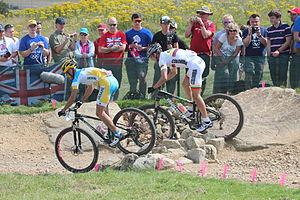
Serhiy Rysenko, né le 15 mars 1980 à Louhansk, est un cycliste ukrainien spécialiste de VTT cross-country. Il termine 31ᵉ de l'épreuve olympique 2012.
Héctor Leonardo Páez León, né le 10 juillet 1982 à Ciénaga, est un cycliste colombien spécialiste de VTT cross-country. Il termine 28ᵉ de l'épreuve olympique 2012.